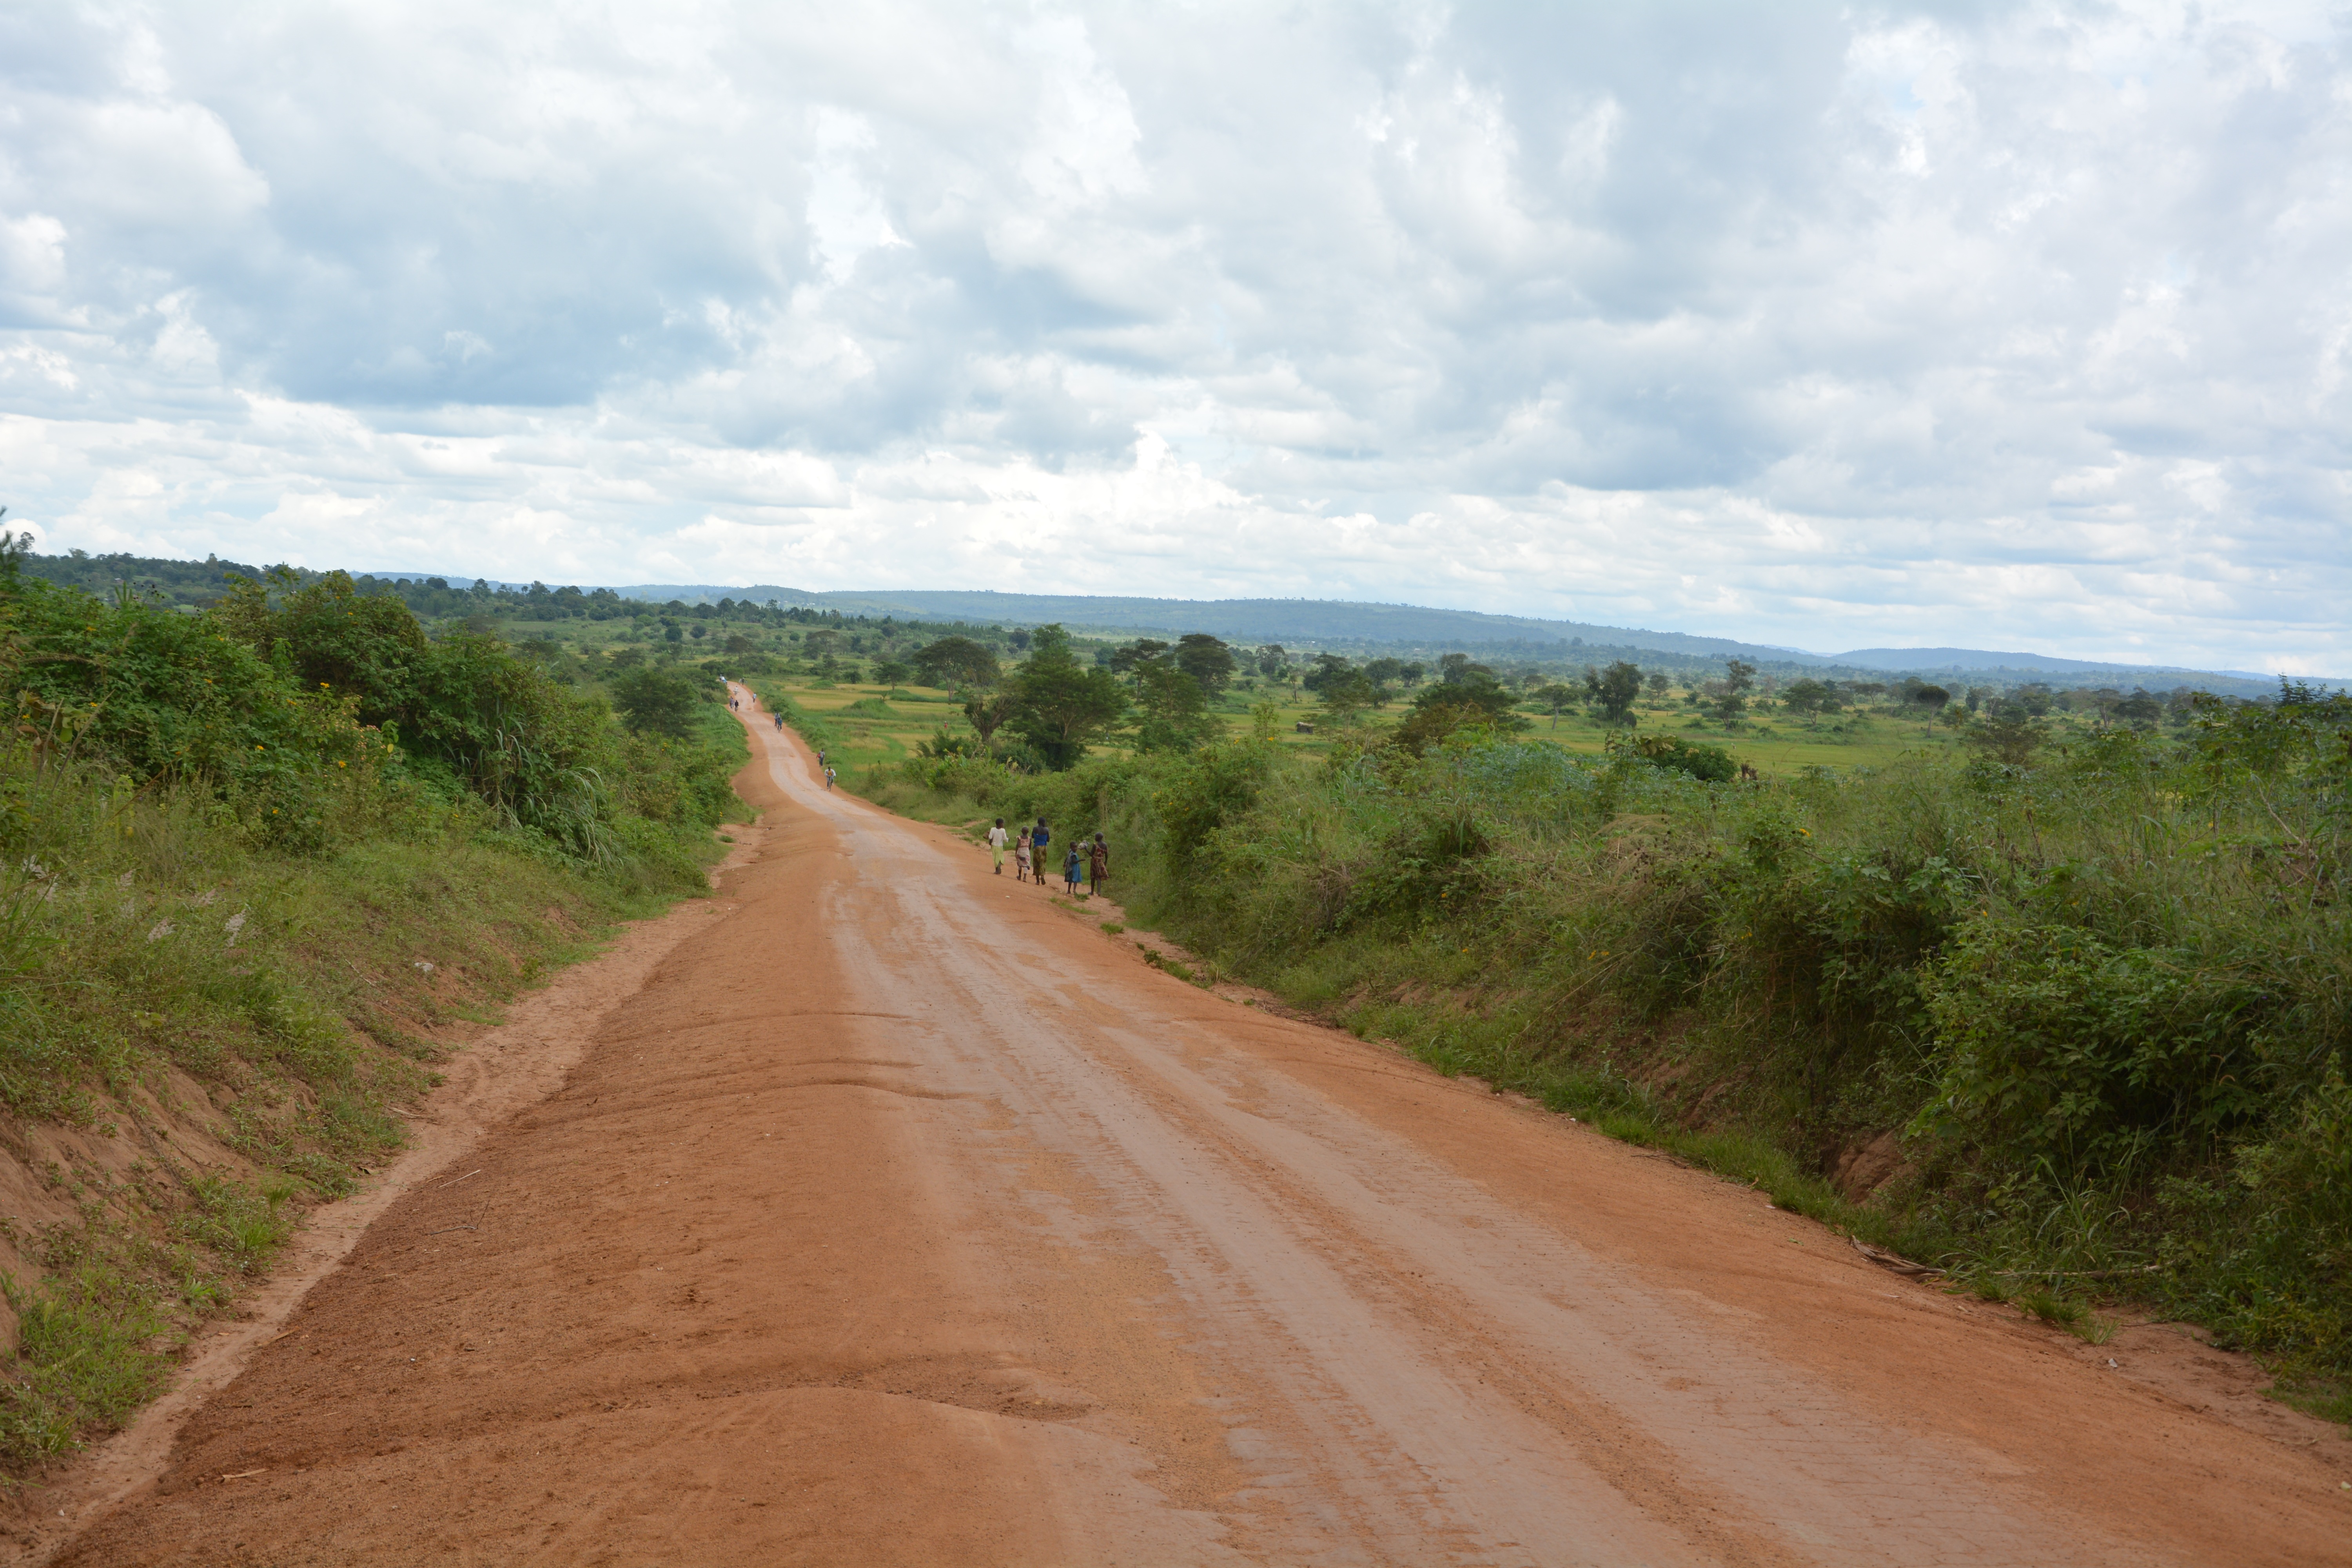
landscape, mountain, road, field, prairie, hill, highway, dirt road, africa, soil, plain, road trip, infrastructure, badlands, plateau, tanzania, safari, ecosystem, rural area, natural environment, nonbuilding structure